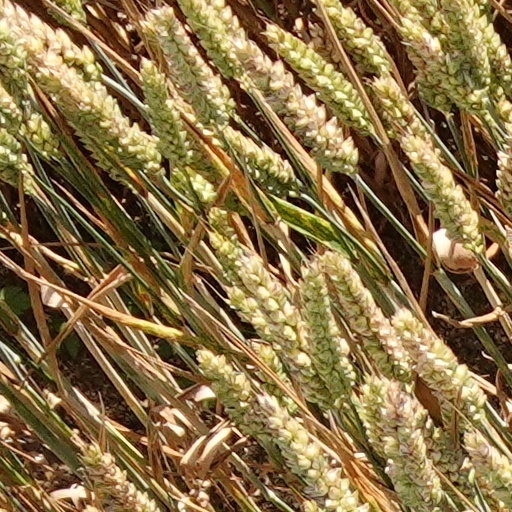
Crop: wheat